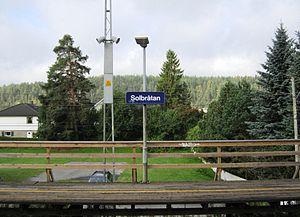
La gare de Solbråtan est une gare ferroviaire norvégienne de la ligne d'Østfold, située sur la commune d'Oppegård.